Purbachal New Town Project

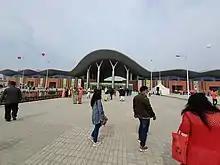
Dhaka International Trade Fair held in Purbachal.

Site development works of sector 1–5, 11 to 14 & 17 have nearly been completed. For other sectors the site development works are progressing smoothly. Estimate for site development at Gazipur part has been completed and tendering for execution is under process. Road construction works in sector no 1 to 5, 11, 13, 14 & 17 have nearly been completed. For other sectors the road construction works are ongoing. At 1st phase 7 no.s of bridge construction work are ongoing. At 2nd phase 4 no.s of bridge construction work are ongoing. Rest of the bridges are in the process of tendering. Necessary actions are being taken for establishing of utility services viz electricity, gas, water supply, sewerage and telecommunication etc. through the connection authority. The handing over of plots in the sectors 4, 5 and 17 has started in March 2011. Handing over of plot in the sectors 3, 11, 12,13 and 14 is expected to be started quickly.